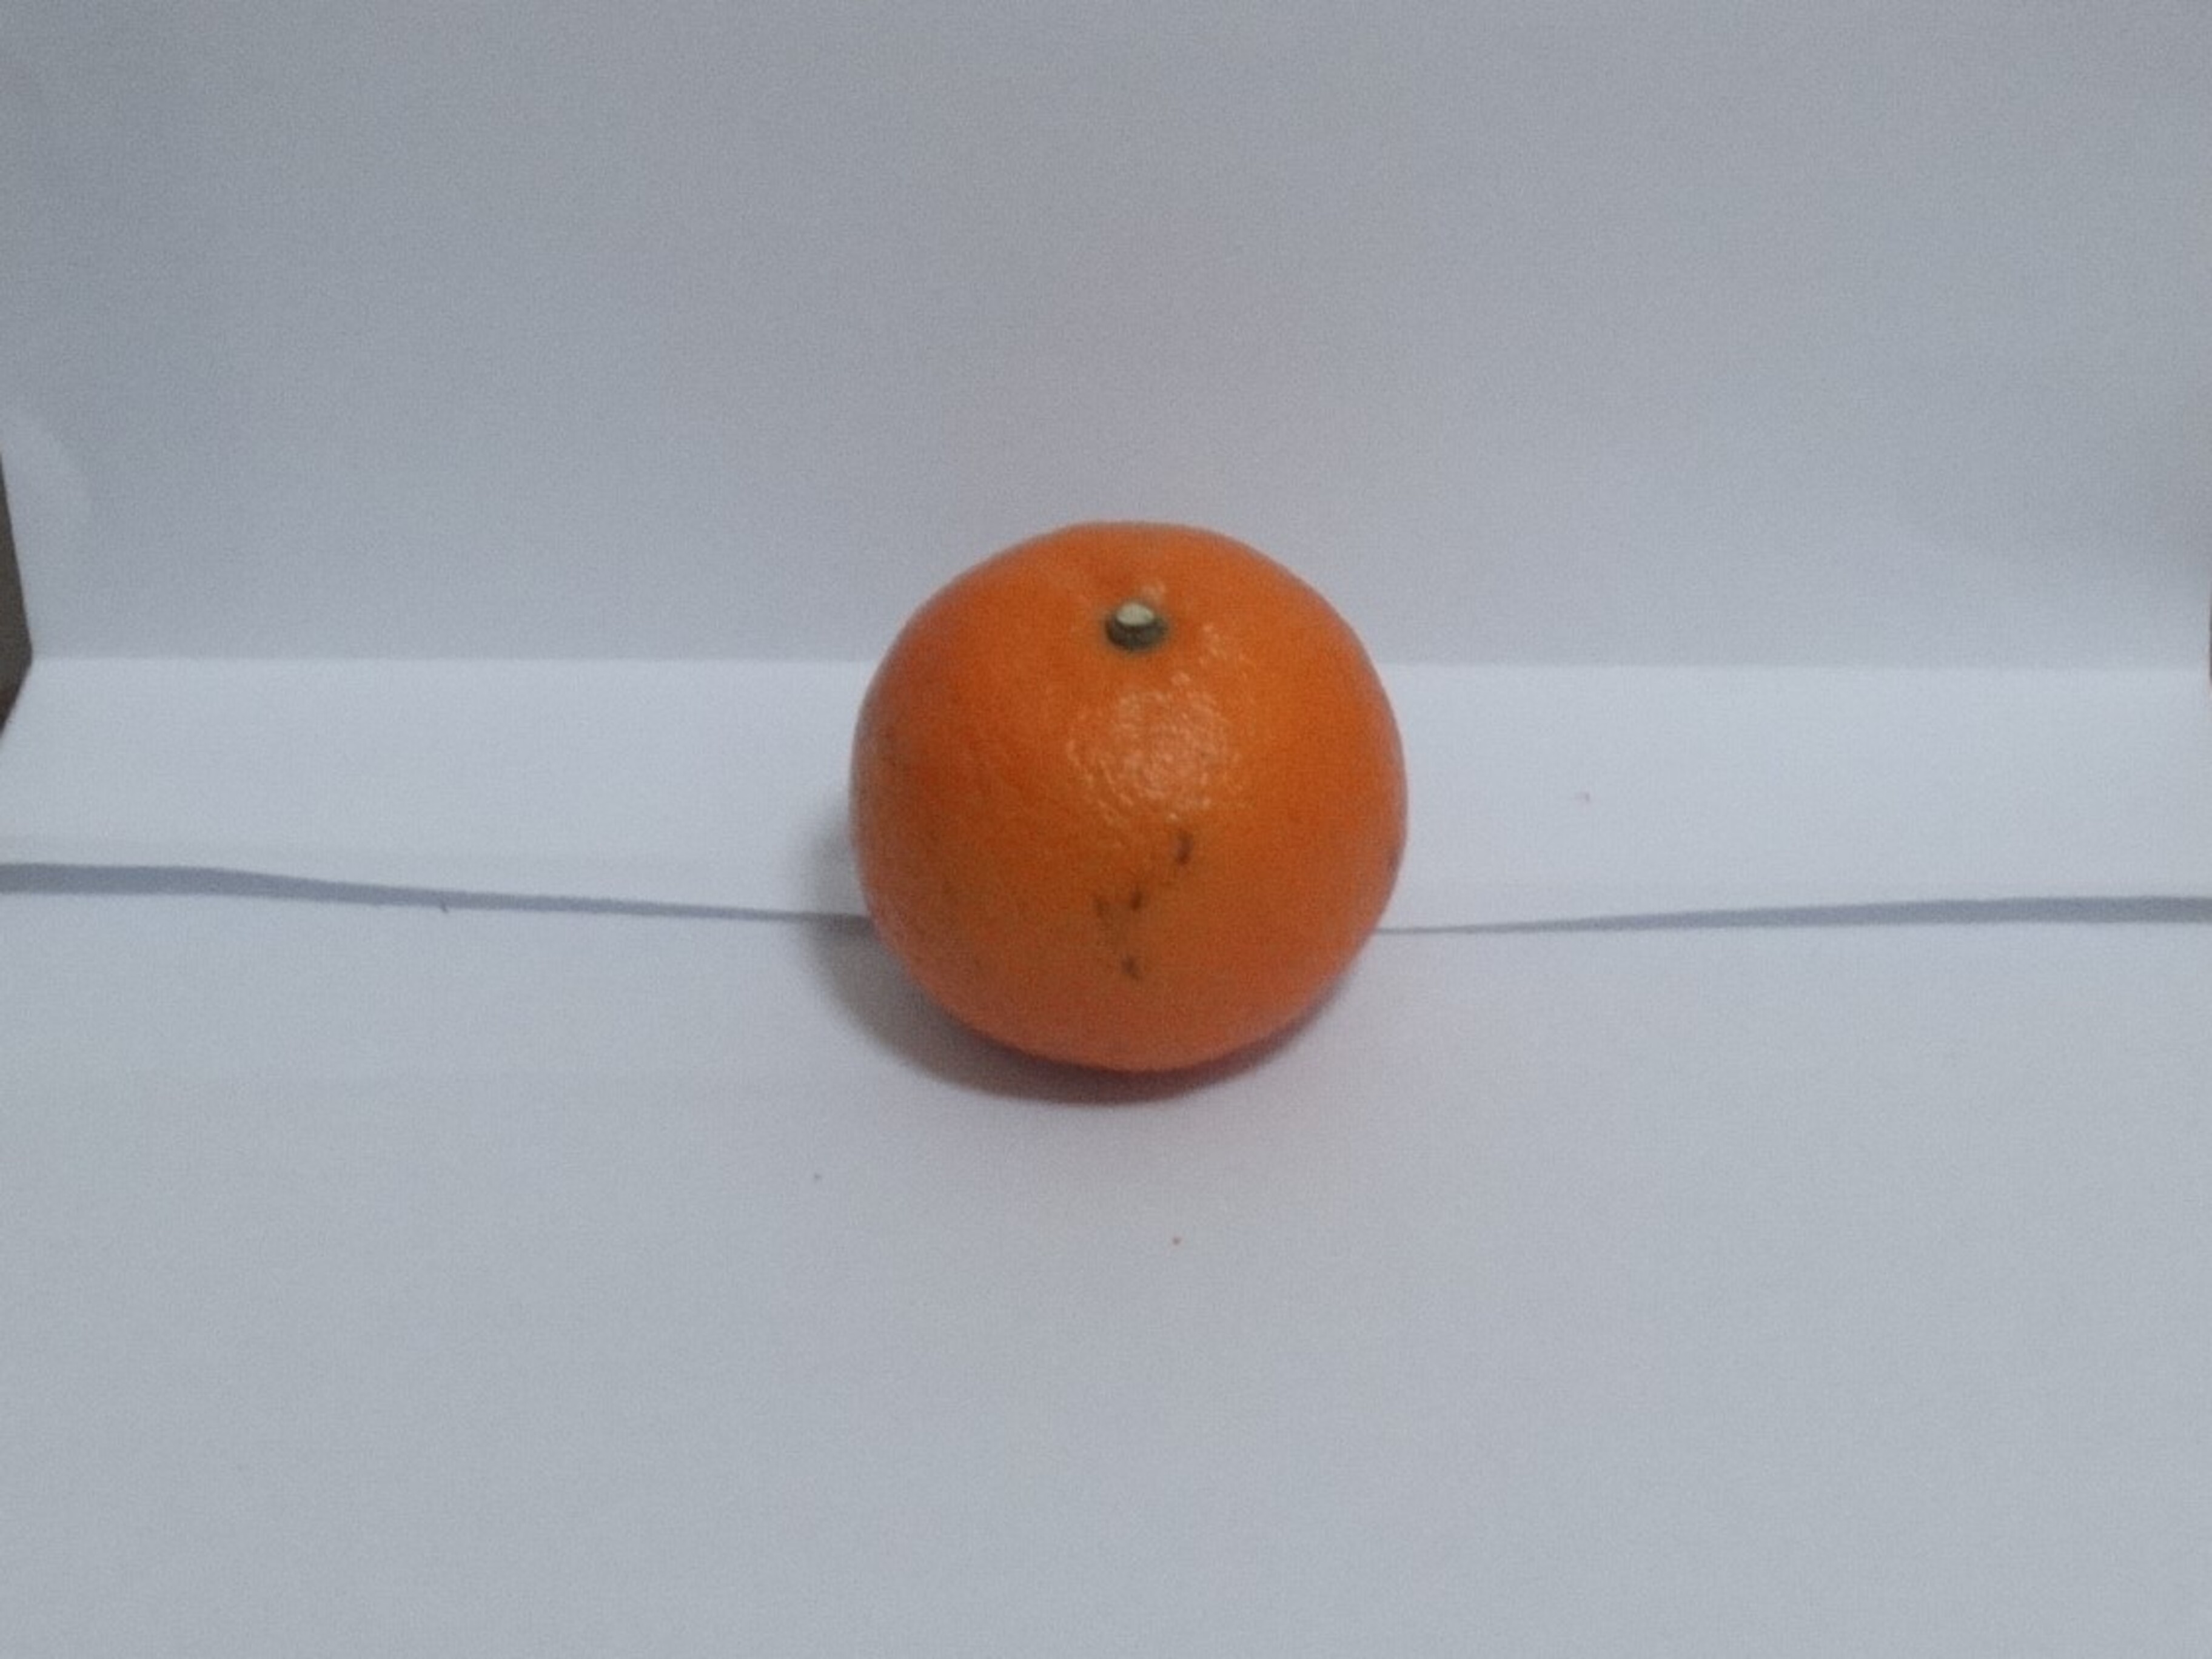
Citrus fruit variety: tankan